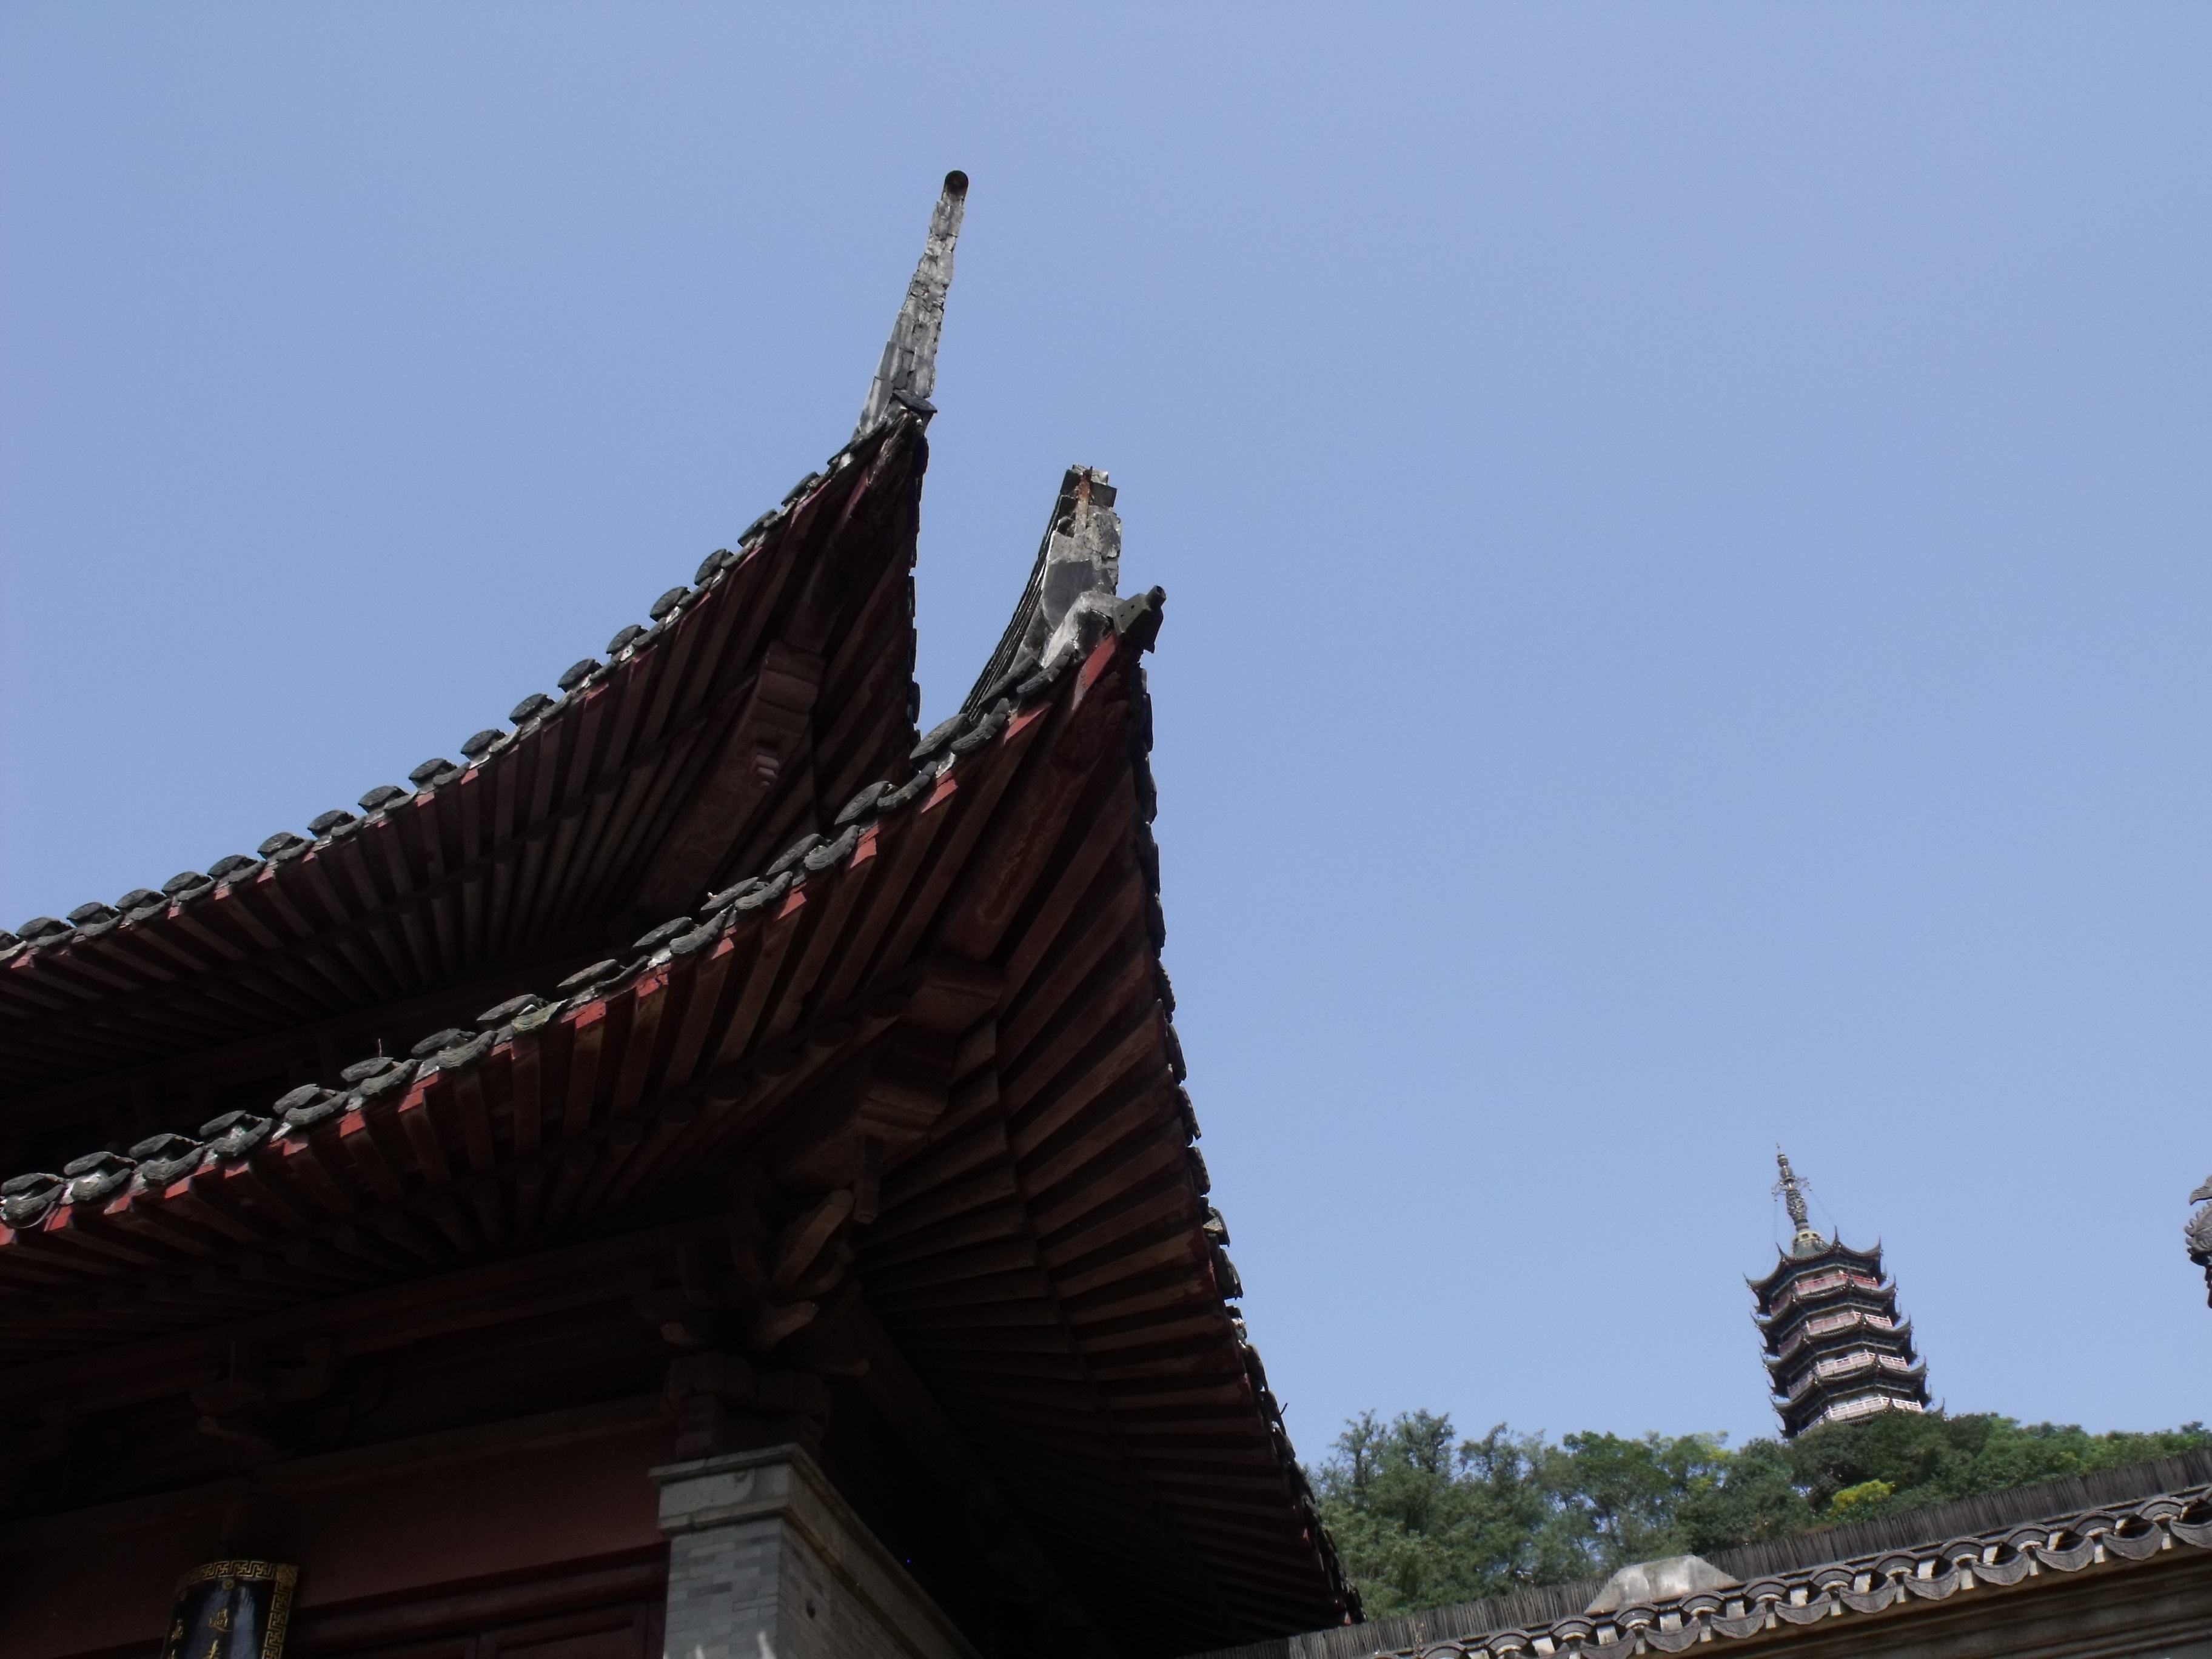
landscape, architecture, structure, sky, view, building, old, tourist, travel, construction, tower, buddhism, religion, asia, ancient, landmark, historic, tourism, place of worship, religious, temple, spire, culture, history, famous, historical, traditional, wat, east